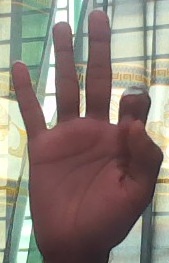
ASL sign: 9